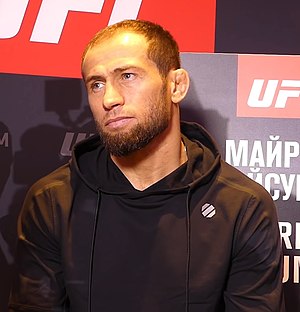
Mairbek Taisumov
Mairbek Taisumov i 2018
Mairbek Vakhaevich Taisumov er en russisk-østrigsk MMA-udøver af tjetjensk afstamning. Han kæmper i lightweight-divisionen i Ultimate Fighting Championship, og kæmpede tidligere for M-1 Global. Han er i Danmark mest kendt for at have besejret danske Damir Hadžović på TKO den 10. april 2016, på UFC Fight Night 86, hvor han blev tildelt sin anden $50.000 "Performance of the Night"-bonuspris.